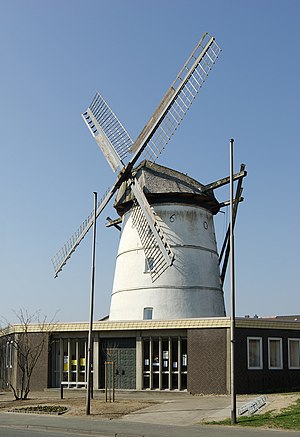
Bönen
vindmølle
Bönen er en kommune i kreisen Unna, i Nordrhein-Westfalen, Tyskland. 10 km nordøst for Unna og 10 km sydvest for Hamm.